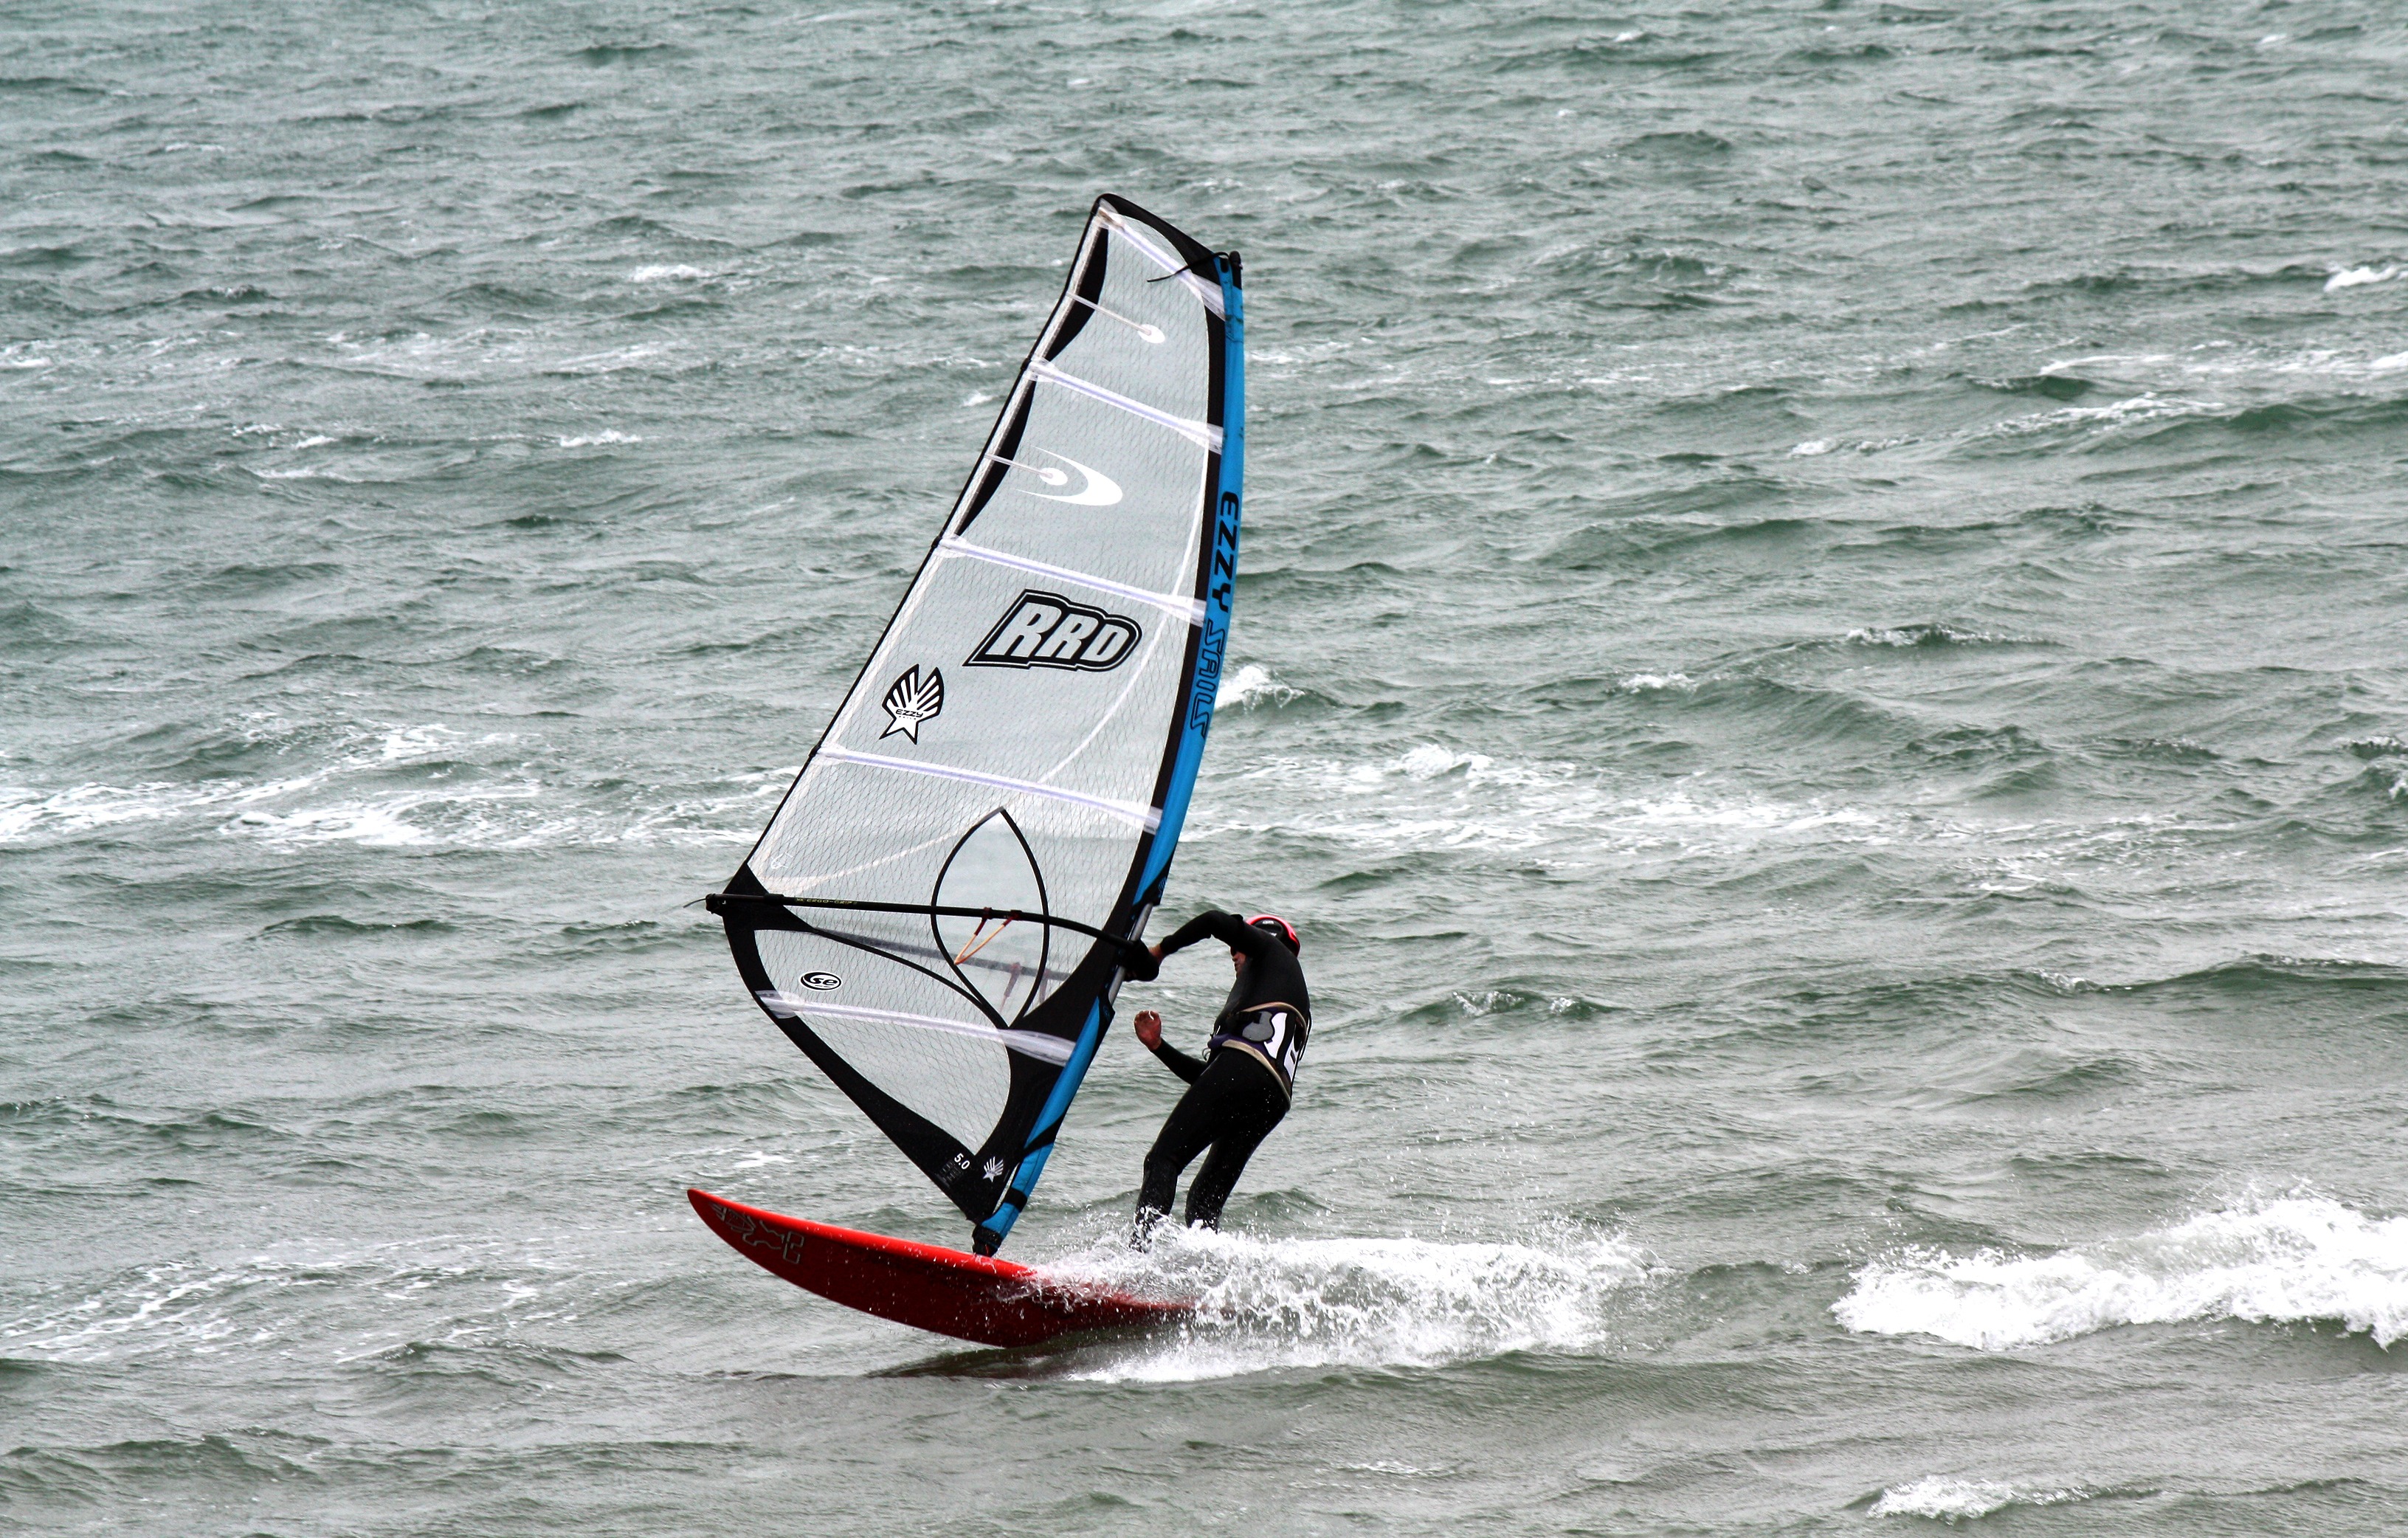
man, beach, sea, outdoor, ocean, board, sport, boat, wave, adventure, wind, summer, vacation, recreation, surfing, vehicle, athletic, sailing, action, surfboard, ride, windsurfer, extreme, extreme sport, speed, leisure, sailboat, activity, waves, sports, windsurfing, sail, freestyle, sailing ship, water sport, outdoor recreation, wind wave, boardsport, surfing equipment and supplies, surface water sports, dinghy sailing